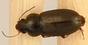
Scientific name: Selenophorus planipennis
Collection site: Central Plains Experimental Range NEON (CPER), plot CPER_009